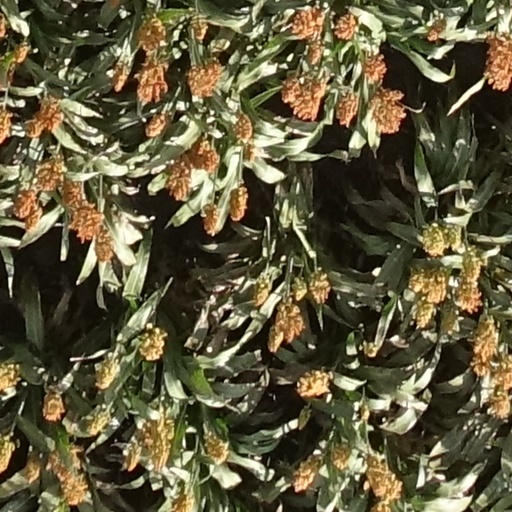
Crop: sorghum